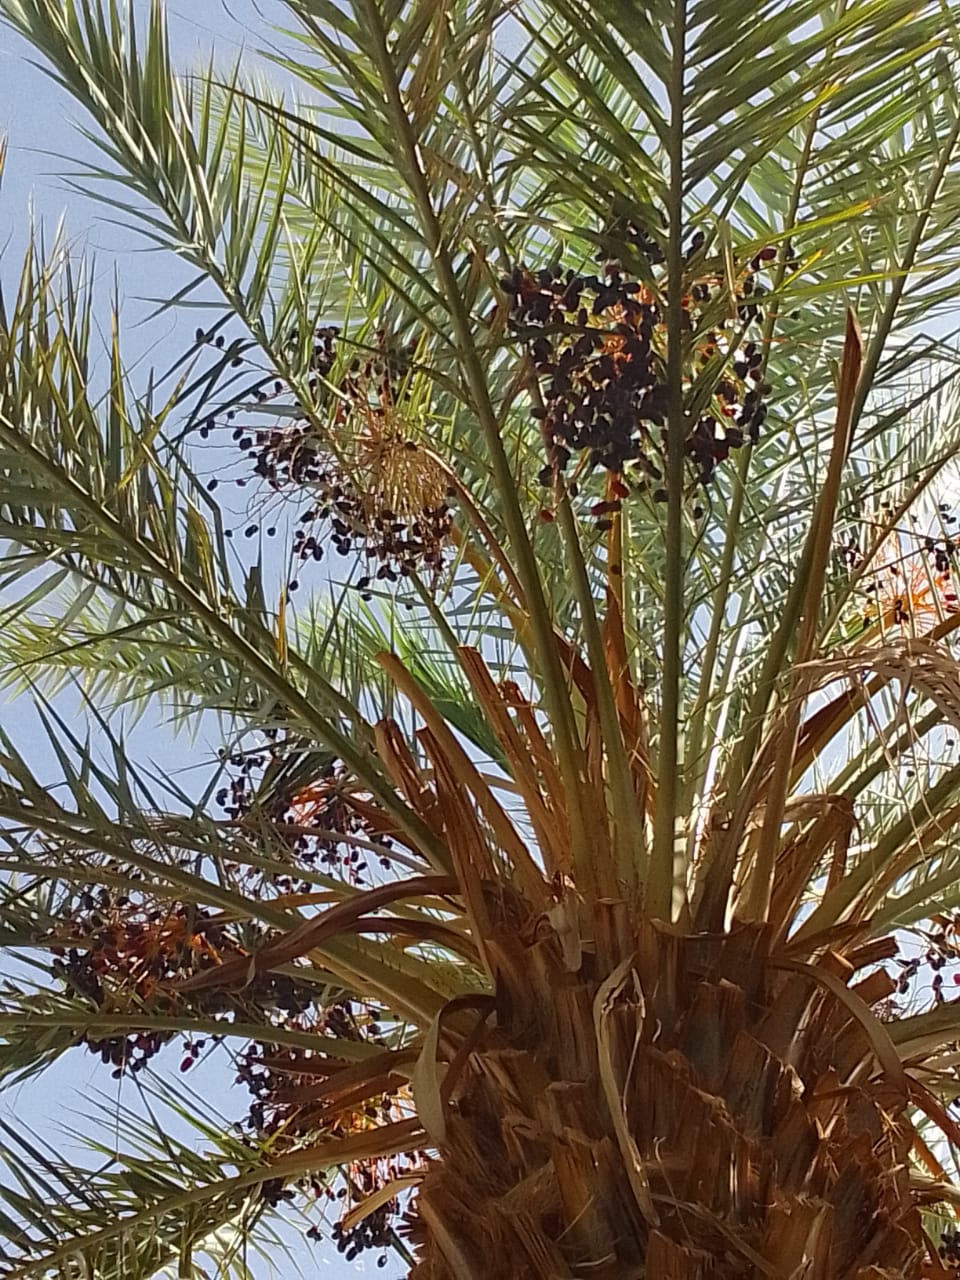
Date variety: bouisthami